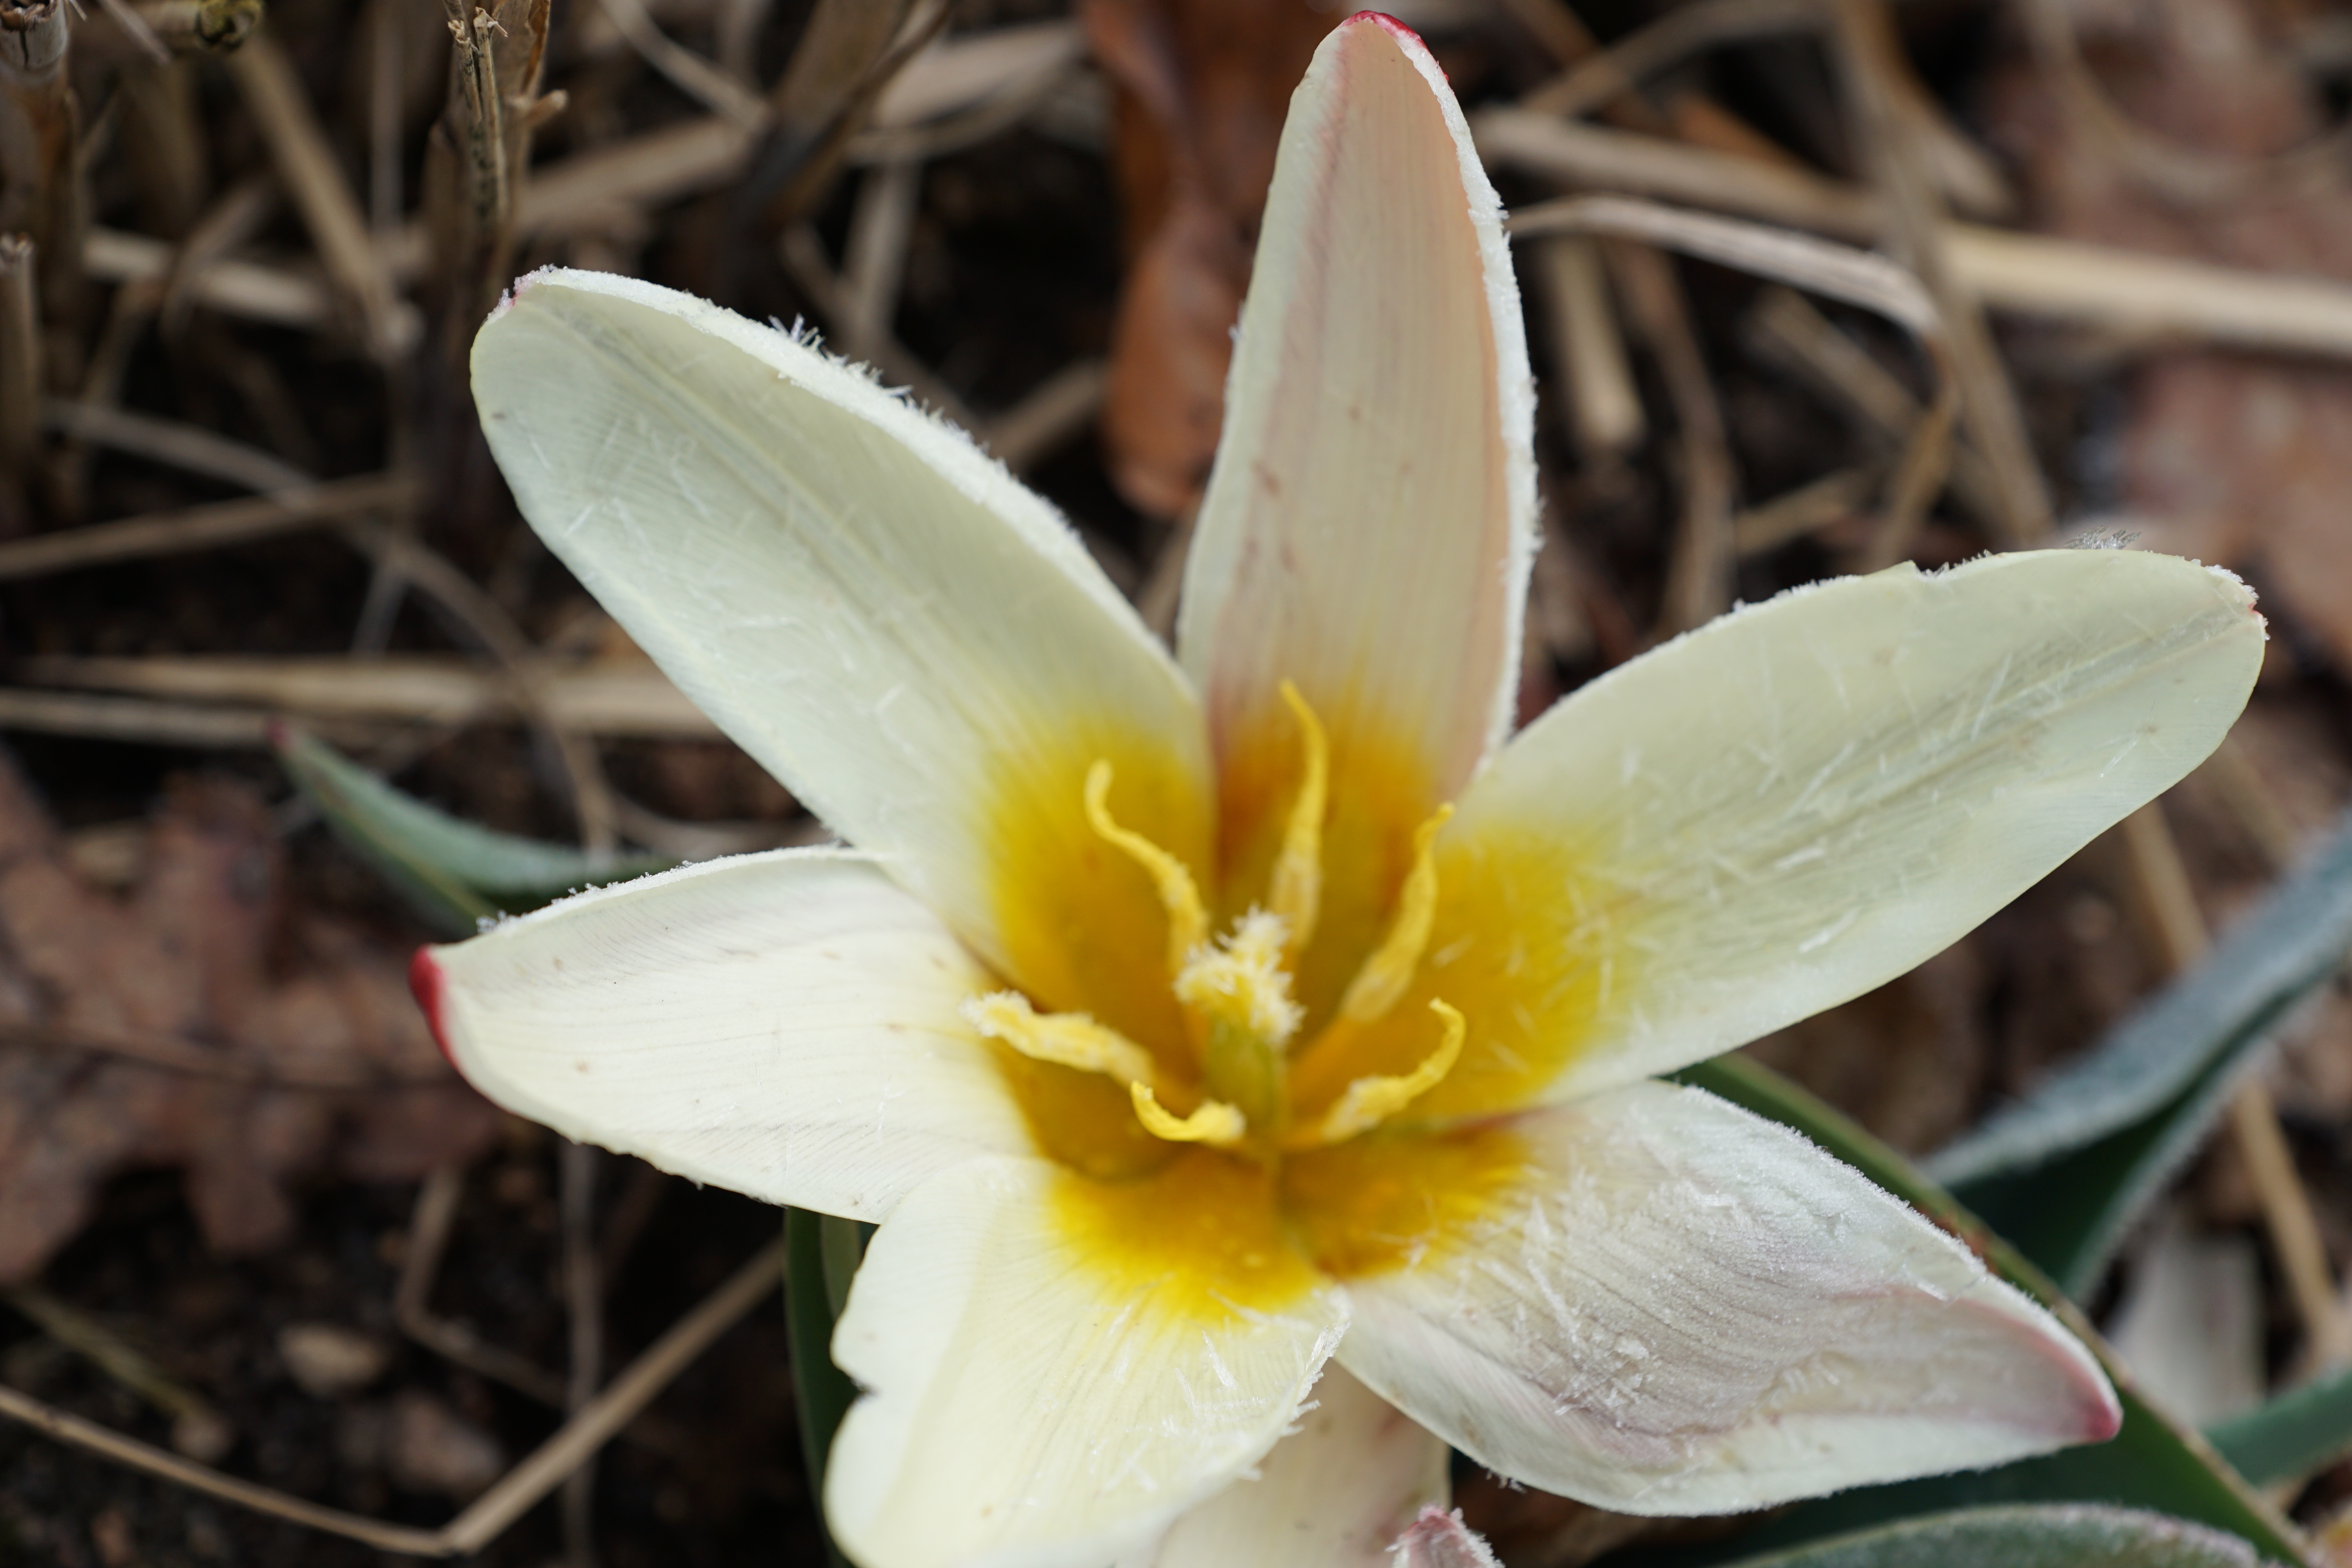
nature, blossom, plant, white, hay, flower, petal, bloom, tulip, spring, botany, yellow, flora, close up, crocus, macro photography, flowering plant, land plant, calochortus, fawn lily